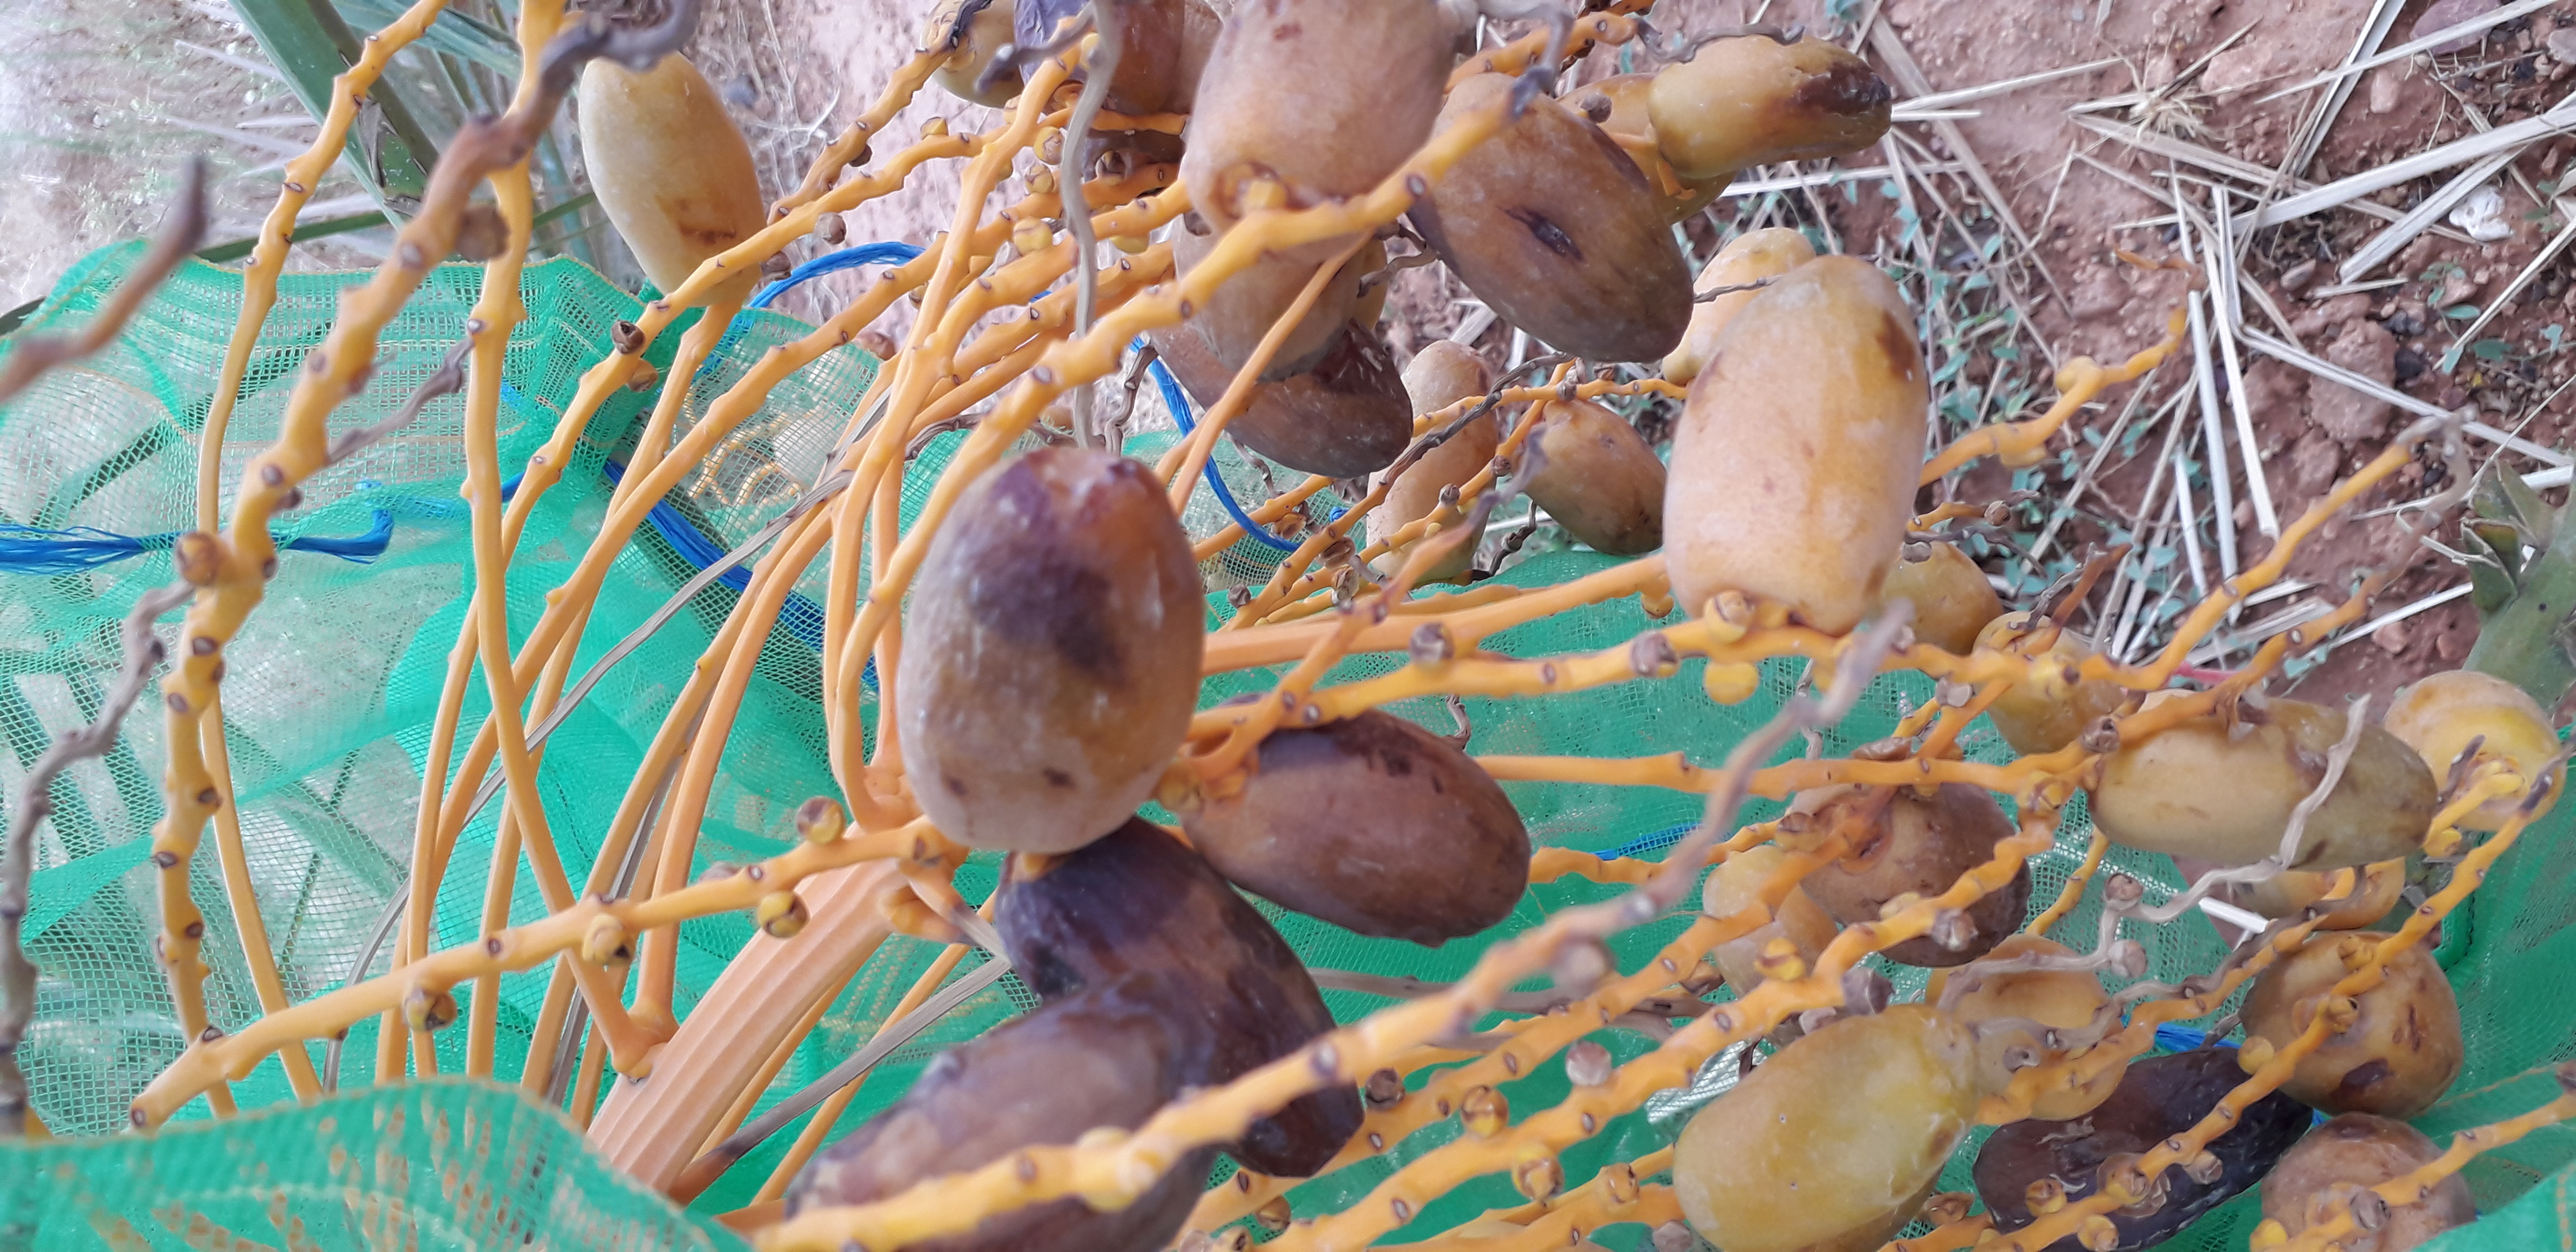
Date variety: Boumajhoul